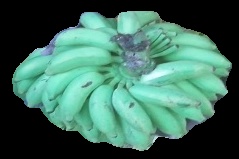
Variety: elakki-bale
Grade: grade2